Kabir (film)

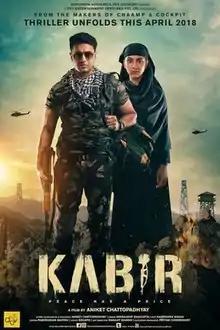
Kabir Movie Poster

Kabir is a 2018 Indian Bengali-language action thriller film written and directed by Aniket Chattopadhyay, starring Dev and Rukmini Maitra which was released on 13 April 2018.